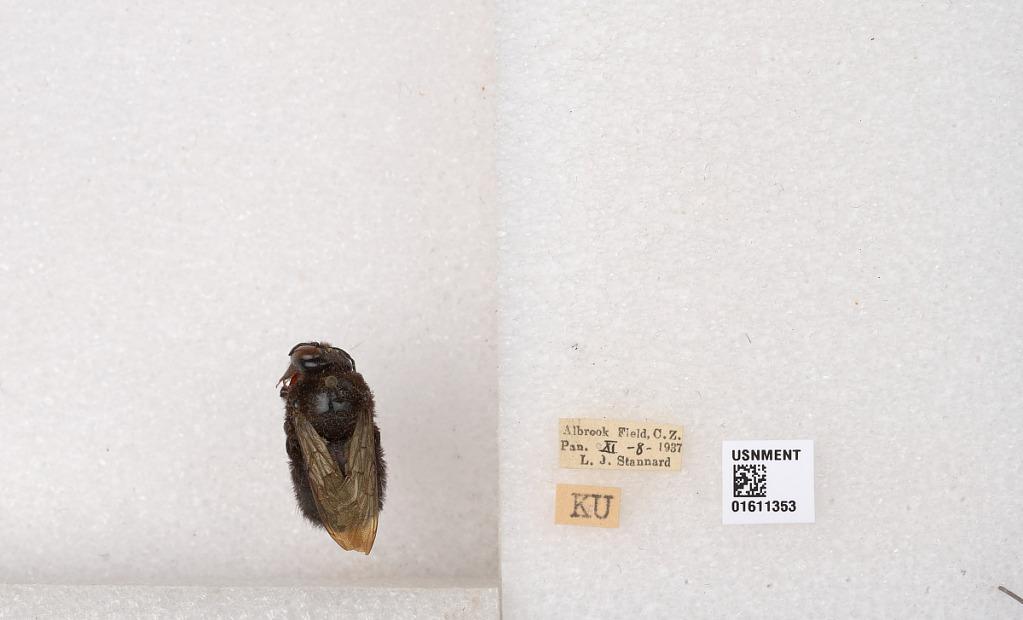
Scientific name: Xylocopa
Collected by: Salazar
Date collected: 1937-11-8
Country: Panama
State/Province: Panama
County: Panama
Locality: Albrook Field, C. Z. (Albrook Air Force Base)